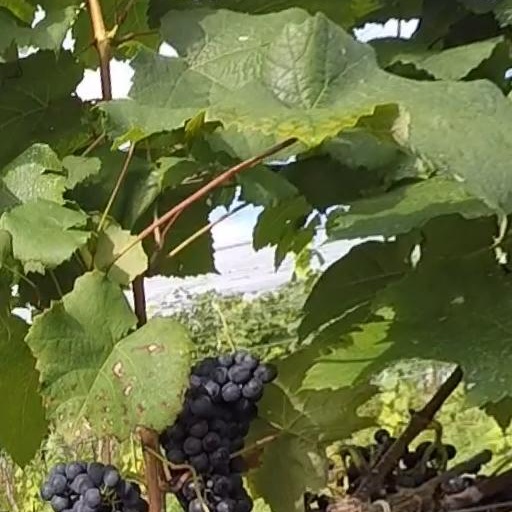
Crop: grape